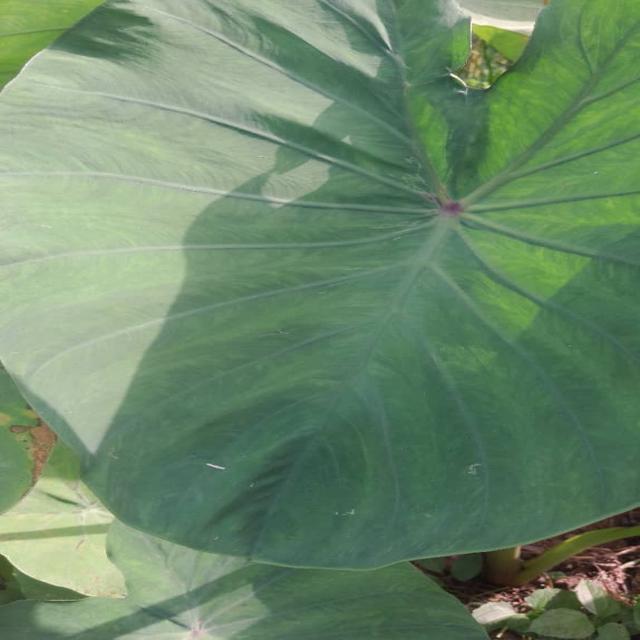
Label: Healthy